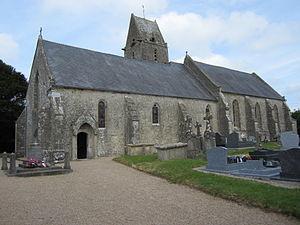
Église Saint-Clément de Flottemanville-Bocage (XIV/XV) This building is indexed in the Base Mérimée, a database of architectural heritage maintained by the French Ministry of Culture,
L'église Saint-Clément est une église catholique située à Flottemanville, en France.
Cet article recense les monuments historiques situés dans l'arrondissement de Cherbourg, dans le département de la Manche.
Flottemanville est une commune française, située dans le département de la Manche en région Normandie. Elle est aussi appelée Flottemanville-Bocage pour la différencier de Flottemanville-Hague, également dans le Cotentin. Elle est peuplée de 196 habitants.